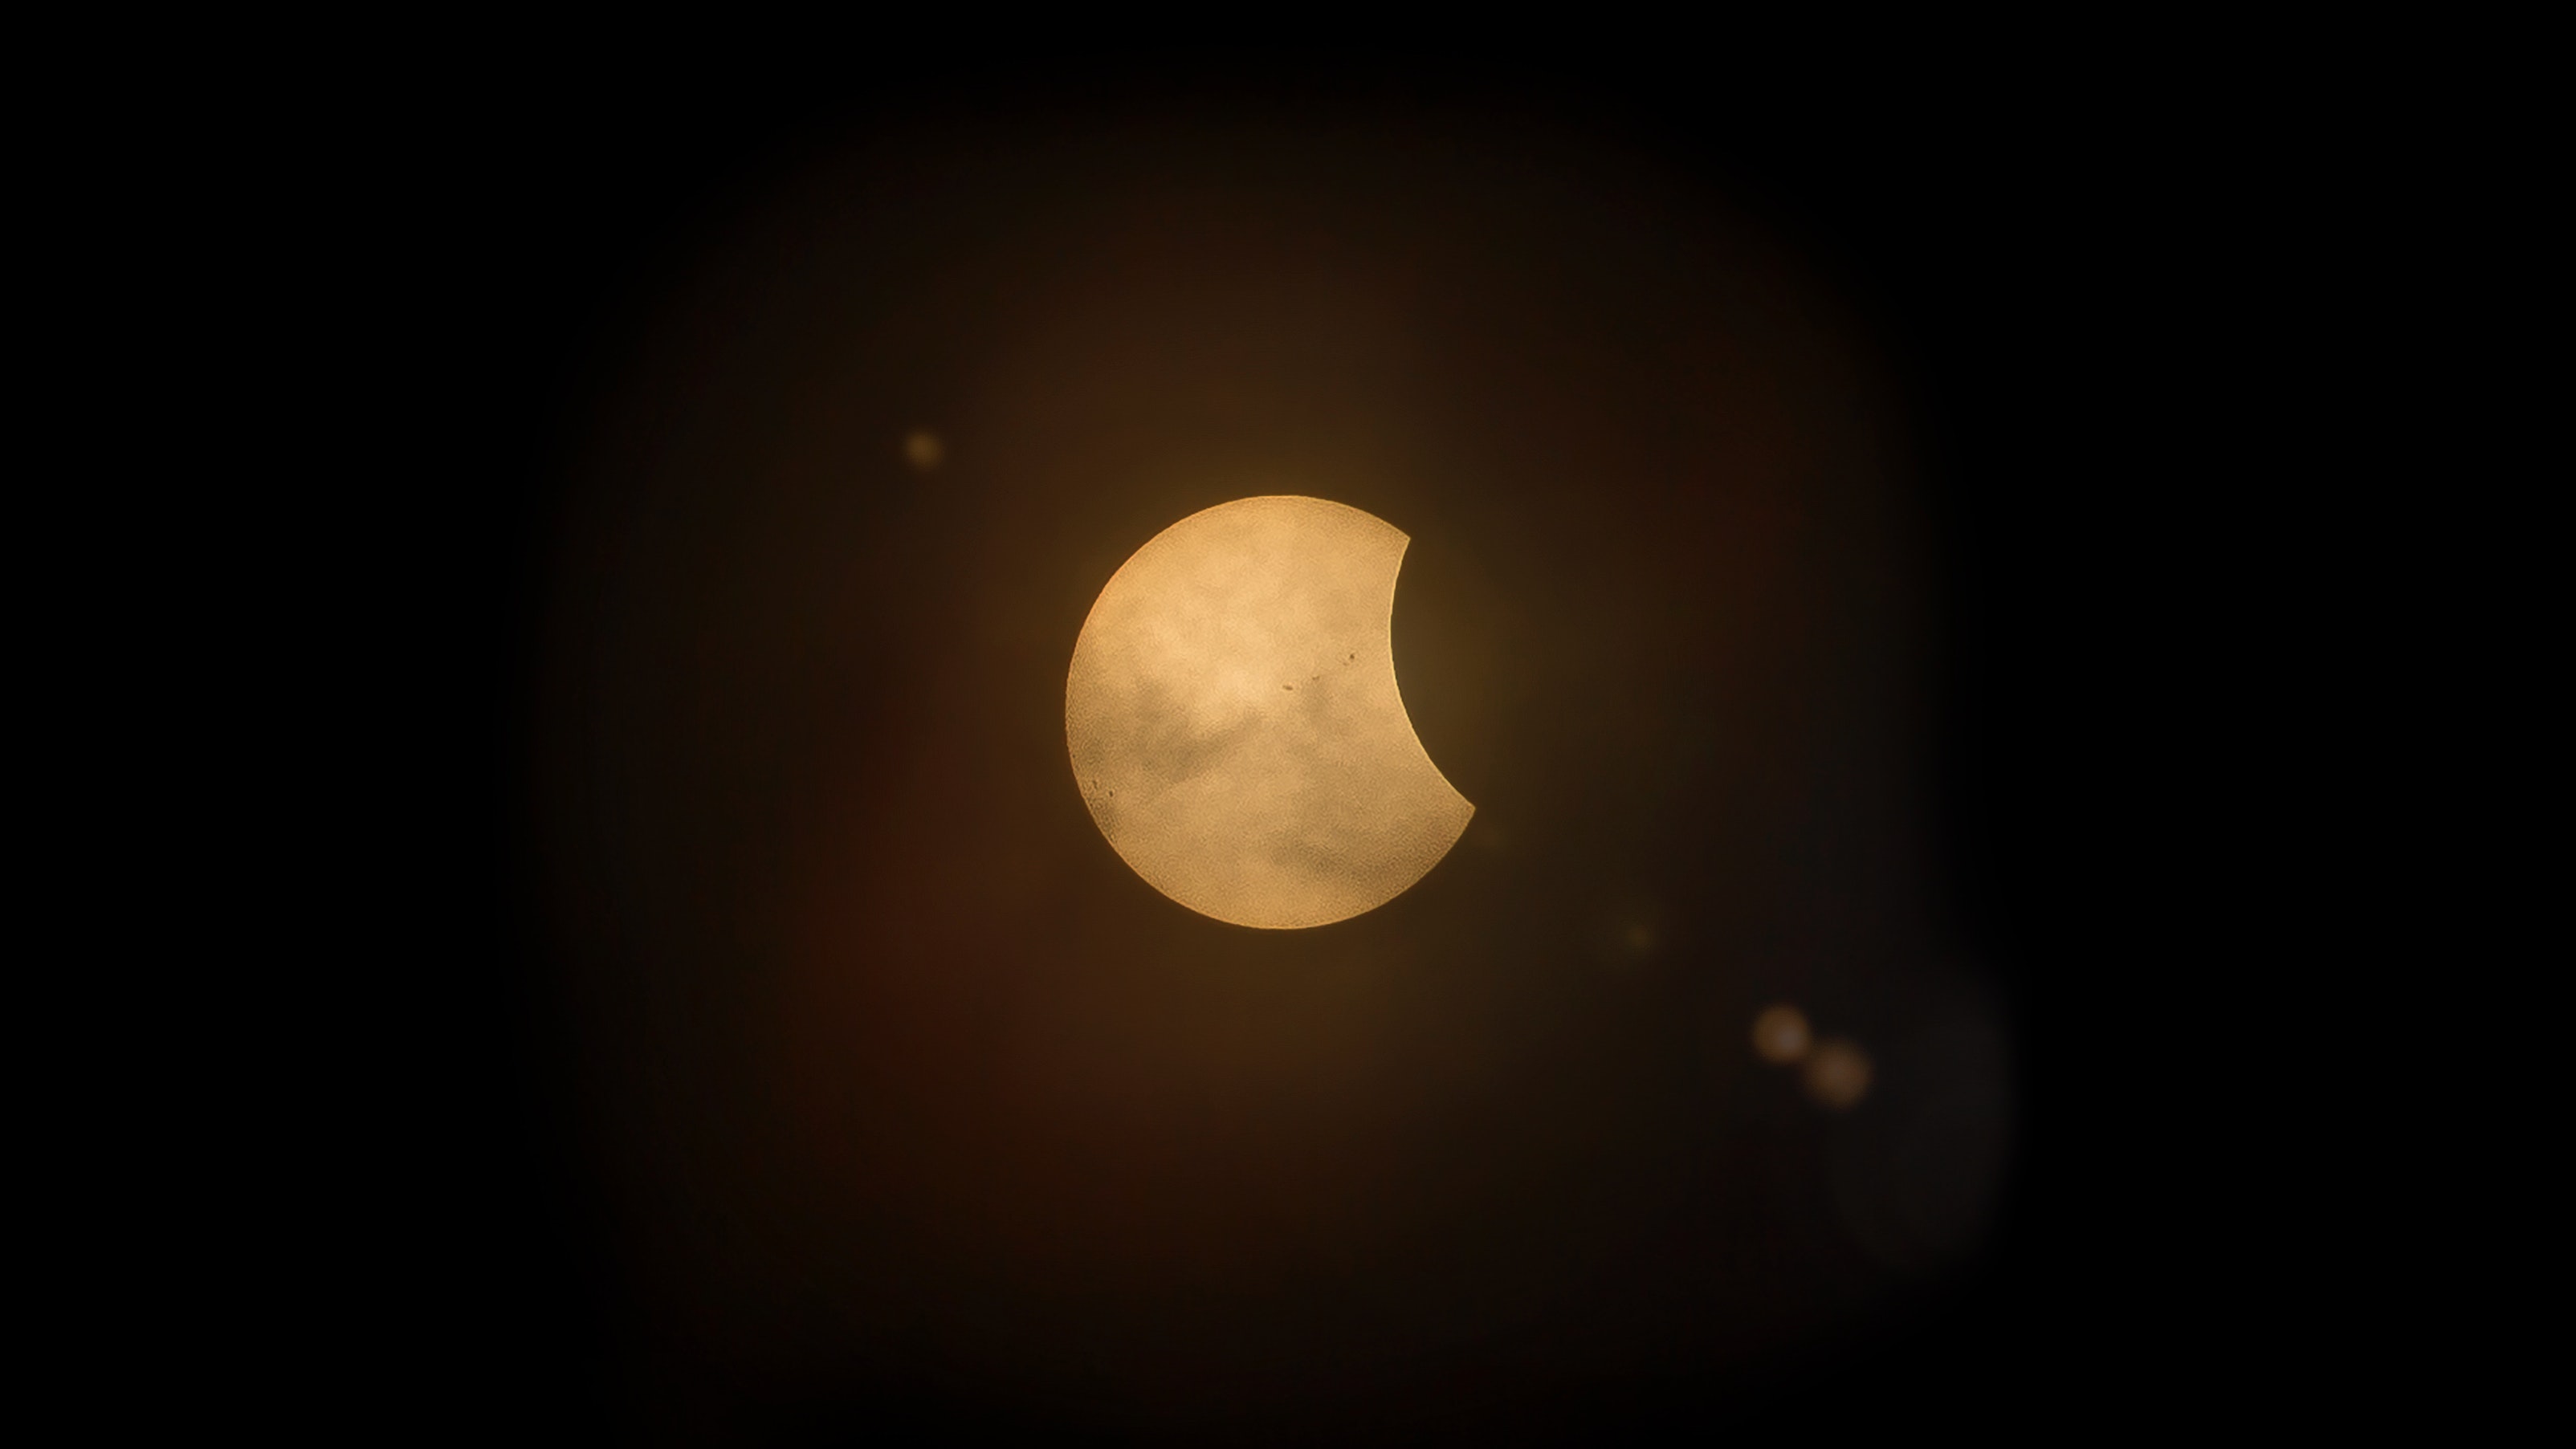
moon, sky, atmospheric phenomenon, celestial event, light, atmosphere, astronomical object, darkness, night, lighting, moonlight, full moon, event, midnight, space, cloud, stock photography, photography, lunar eclipse, circle, eclipse, meteorological phenomenon, sphere